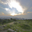
Label: plain